Copper production in India

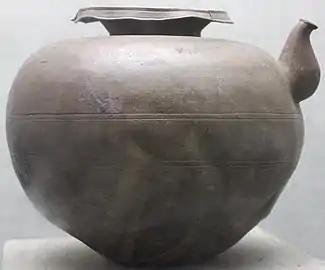
Copper Vase which contained the 1821 Gold Coins of the Gupta Period found at Bayana, District Bharatpur, Rajasthan

Mining is done by both opencast and underground methods. The major copper mines are the Khetri copper belt in Rajasthan, Singhbhum copper belt in Jharkhand and Malanjkhand copper belt in Madhya Pradesh which are mined by HCL; Singhbhum belt is mined by M/s Indian Copper Complex. While the Ingeldhal mine is operated by M/s Hutti Gold Mines Ltd, the Dikchu mine is in Sikkim under the Sikkim Mining Corporation (SMC).